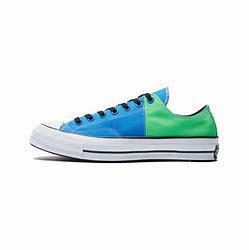
Brand: Converse
Model: Chuck Taylor All Star 70 Ox